Nikolai Dmitriyevich Kuznetsov (painter)

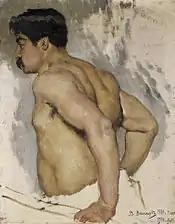
Portrait of Kuznetsov by Viktor Vasnetsov (1884)

Born in , a village in what was Kherson Governorate closer to Odesa, Kuznetsov was the son of a wealthy landowner and began school in Odessa, where his artistic talent was discovered and he began taking lessons at the local drawing school. From 1876 to 1880, he attended the Imperial Academy of Arts, where he studied with Pavel Chistyakov. He was considered to be a good student, but often left the academy to paint at the family estate. At this time, he successfully defied his family's wishes and married a working-class woman who was employed there.